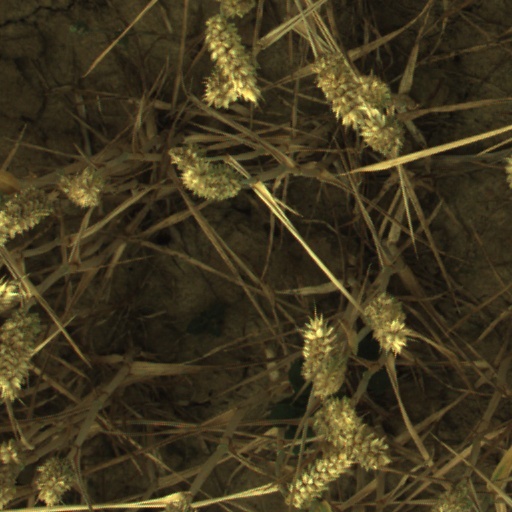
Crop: wheat